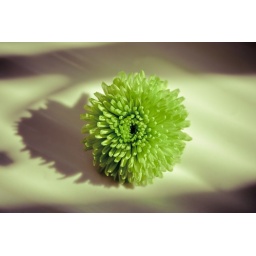
not sure what the flower is called. Nameless Flower is a book of poetry by Gu Cheng